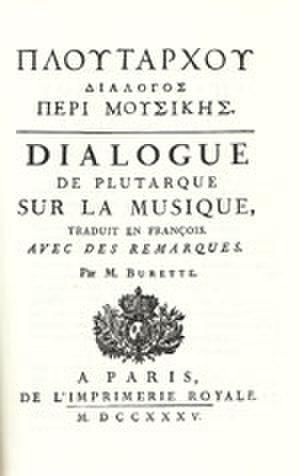
Pierre-Jean Burette, né à Paris le 21 novembre 1665 et mort à Paris le 19 mai 1747, est un médecin et historien français de l'Antiquité.